Falling for Challenge

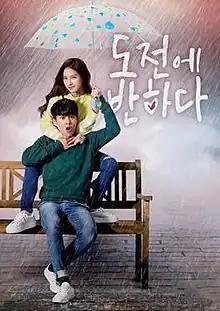
Official poster

Falling for Challenge is a web drama created by Samsung company. The drama stars South Korean actress Kim So-eun and Kim Min-seok. The web drama became the most watched web drama in 2015 with 21,124,965 views. "Falling for Challenge" is one of the most watched web dramas ever, with over 24 million views.